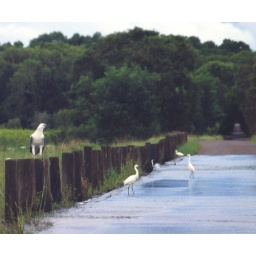
An eagle watching activity on the road running across the spillway of the Todd Dam, near Darwin. Northern Territory.